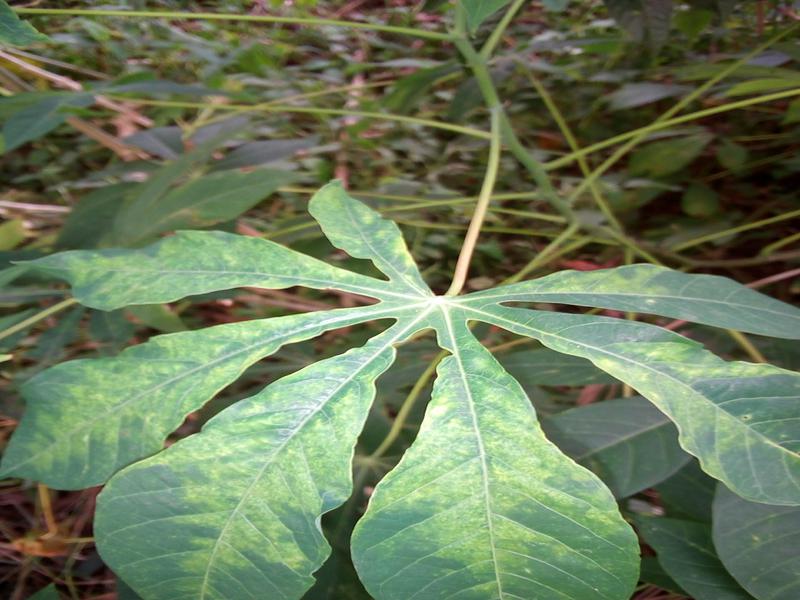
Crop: cassava
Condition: mosaic_disease